BAE Systems Hawk

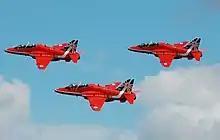
The RAF Red Arrows depart the 2014 Royal International Air Tattoo, England, in a colour scheme that commemorates their 50th year.

In 1964, the Royal Air Force specified a requirement (Air Staff Target, AST, 362) for a new fast jet trainer to replace the Folland Gnat. The SEPECAT Jaguar was originally intended for this role, but it was soon realised that it would be too complex an aircraft for fast jet training and only a small number of two-seat versions were purchased. Accordingly, in 1968, Hawker Siddeley Aviation (HSA) began studies for a simpler aircraft, initially as special project (SP) 117. The design team was led by Ralph Hooper.